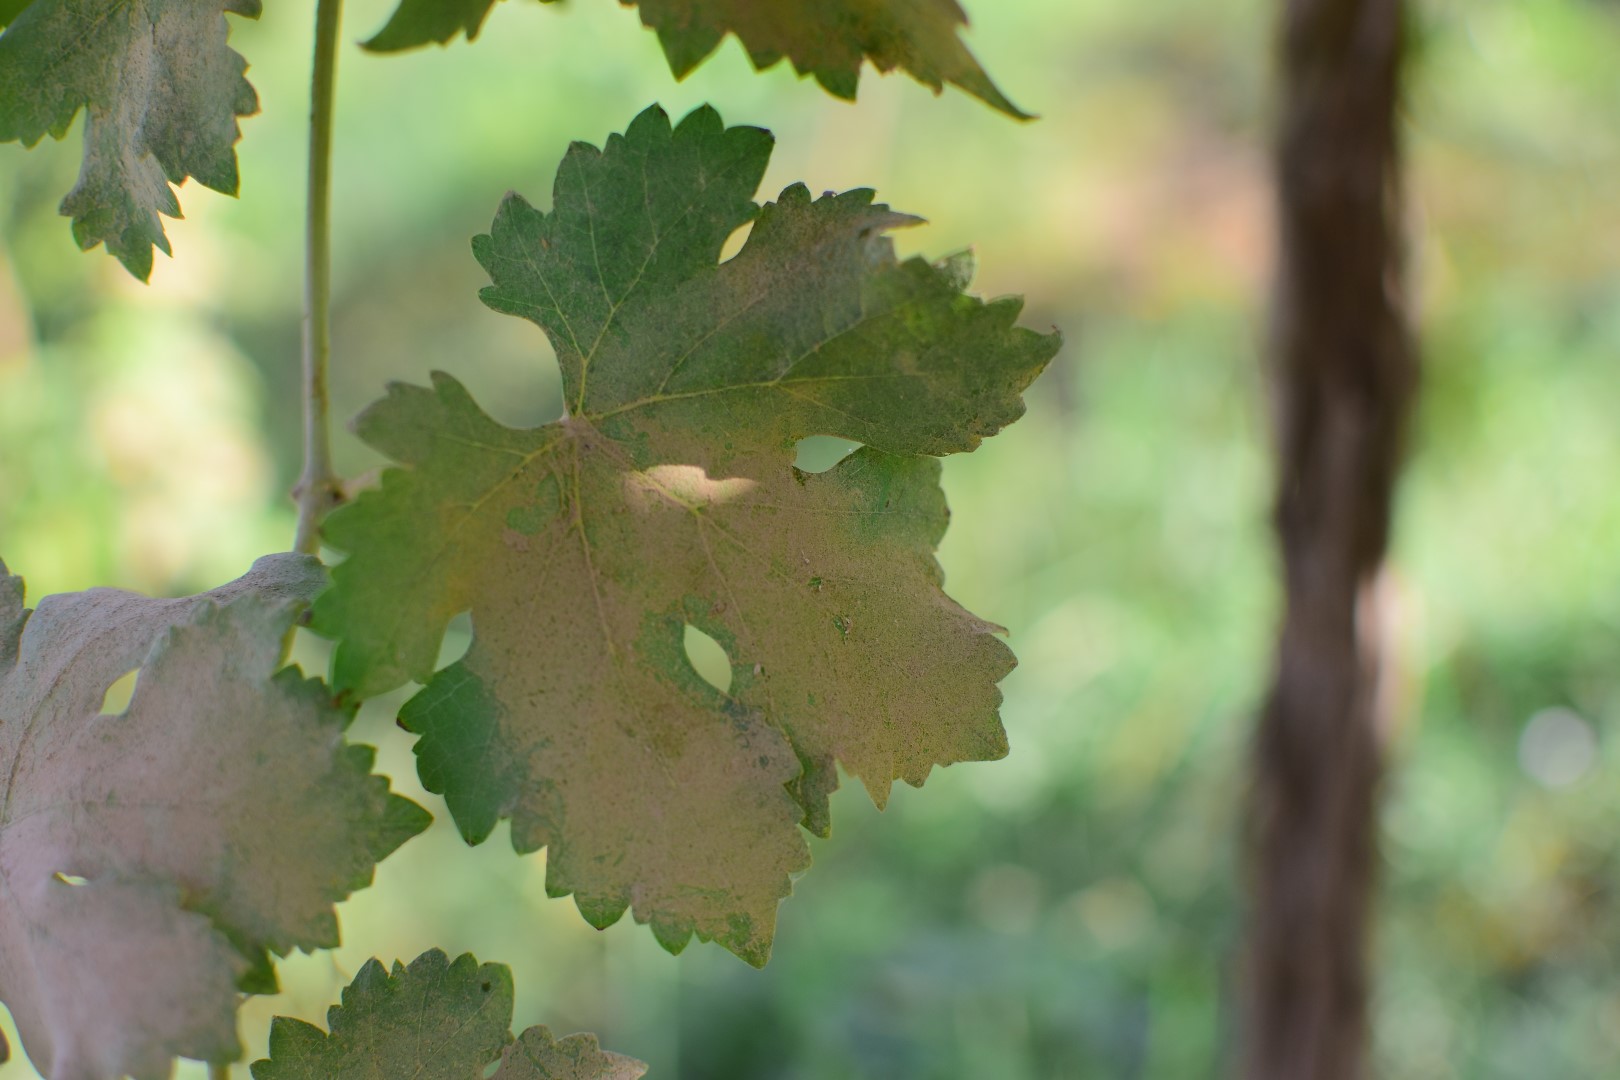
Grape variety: Deas Al-Annz